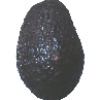
Label: Avocado ripe 1